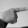
ASL letter: G